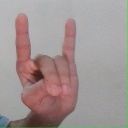
अक्षर: श